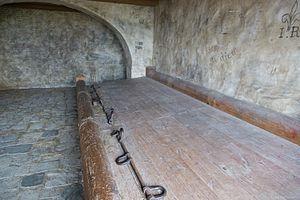
Ce grand ""banc"" en bois (aussi appelé ""taulard"") était l'emplacement où dormaient les détenus. Ils étaient enchainés par les pieds à un axe en métal traversant tout le banc. Une vingtaine de détenus pouvaient dormir côte à côte sur un banc comme celui-ci. Ce meuble est une reconstitution de la prison coloniale de la forteresse de Louisbourg, en Nouvelle France, au début du XVIIIème siècle. On retrouvait des aménagements du même type dans les bagnes de France (Brest, Toulon, Rochefort...)."
Le bagne de Brest était un établissement pénitentiaire, en activité de 1749 à 1858. Le bâtiment principal du bagne, construit par Antoine Choquet de Lindu de 1750 à 1751, dominait le port du long de ses 254 mètres, à l'emplacement de l'actuel boulevard Jean-Moulin, sur la rive gauche de la Penfeld. Il fut détruit à la fin des années 1940 lors de la reconstruction de Brest. Deuxième bagne de France après celui de Toulon, il pouvait loger jusqu'à 3 700 forçats, et a accueilli près de 60 000 condamnés en un siècle, dont un tiers est mort en détention. Il a joué un rôle clef tant pour l'institution judiciaire et pénitentiaire que pour la ville de Brest, marquée par la présence de cette population atypique en plein cœur de la ville et par leurs nombreuses réalisations.